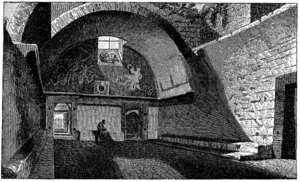
Les thermes romains sont des établissements abritant les bains publics de la Rome antique qui participent au maintien de la santé publique en permettant aux populations de se laver dans de bonnes conditions d'hygiène. Leur ouverture progressive à toutes les couches sociales en fait des lieux de grande mixité. Durant l'Empire romain, la pratique du thermalisme dans des établissements dédiés accessibles à tous et offrant plus de services que la simple fonction de bain devient une caractéristique de la culture romaine.
Le mot thermes vient du grec thermos. Pour désigner les bains, les Grecs utilisaient le mot balnéion qui devient balnea en latin. Le mot thermes est employé pour la première fois pour désigner les Thermes d'Agrippa à Rome. Ensuite ce terme ne s'appliquera qu'aux complexes les plus développés, c'est-à-dire comprenant bains, annexes, sport et culture.
L’apodyterium, ou apoditerium, est la pièce la plus richement décorée des thermes romains car c'est un passage obligé, première étape du parcours de l'utilisateur dans le circuit thermal.